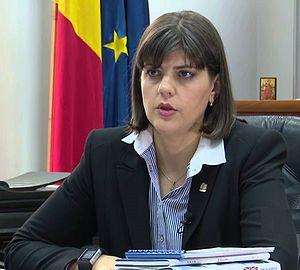
Laura Codruța Kövesi, née Laura Codruța Lascu le 15 mai 1973 à Sfântu Gheorghe, est une juriste roumaine, procureure générale rattachée à la Haute Cour de cassation et de justice, puis procureure en chef de la Direction nationale anticorruption de son pays de 2013 à 2018.
Cette liste présente une énumération non exhaustive de personnalités de langue maternelle et d'expression roumaine, pour la plupart nées et élevées dans les actuelles Roumanie et Moldavie, mais s'étant parfois aussi exprimées en d'autres langues ou possédant, dans la diaspora, une autre nationalité ou une double-nationalité, résultant de l'exode des élites vers l'Europe de l'Ouest ou l'Amérique du Nord de 1940 à 1989, durant les dictatures fasciste puis communiste. De ce fait, la culture roumaine, mal connue comme telle, s'est surtout manifestée à travers des personnages internationalement connus, mais pas en tant que roumains.
Le Parquet européen, ou Bureau du procureur général européen, est un organe indépendant de l'Union européenne en cours de création entre 22 des 27 membres de l'UE selon la méthode de la coopération renforcée. Il sera basé à Luxembourg aux côtés de la Cour de justice de l'Union européenne et de la Cour des comptes européenne et devrait débuter ses travaux en 2020.